Edward Vardon

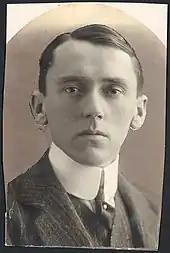
Vardon as a young man

Vardon was born on 10 November 1866 in Hindmarsh, South Australia. He was one of five children born to Mary Ann (née Pickering) and Joseph Vardon, a printer. He was educated at North Adelaide Grammar School, leaving to work in his father's business and eventually becoming a director of Vardon and Sons. His father was active in public affairs and held elective office at all three levels of government.